Junooniyatt

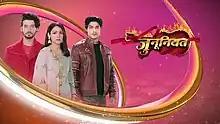

Junooniyatt is an Indian Hindi language musical romantic drama television series. that aired on Colors TV from 13 February 2023 to 3 November 2023. Produced by Sargun Mehta and Ravi Dubey under the banner of Dreamiyata Entertainment, it starred Ankit Gupta, Gautam Singh Vig and Neha Rana.